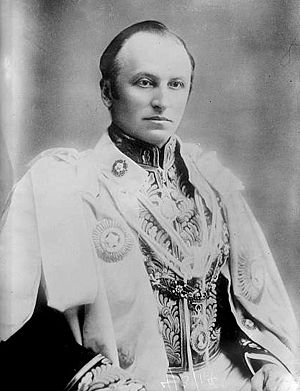
Lhasa-aftalen / Betingelser
Lord George Curzon.
Lhasa-traktaten, officielt konventionen mellem Storbritannien og Tibet, var en traktat, der blev underskrevet i 1904 mellem Tibet og Storbritannien i Lhasa, Tibets hovedstad, på daværende tidspunkt under Qing-dynastiets administrative kontrol. Den blev underskrevet efter den britiske ekspedition til Tibet i 1903-1904, en militær ekspedition ledet af oberst Francis Younghusband og blev fulgt af den anglo-kinesiske konvention fra 1906.